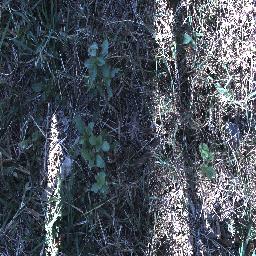
Label: snake_weed